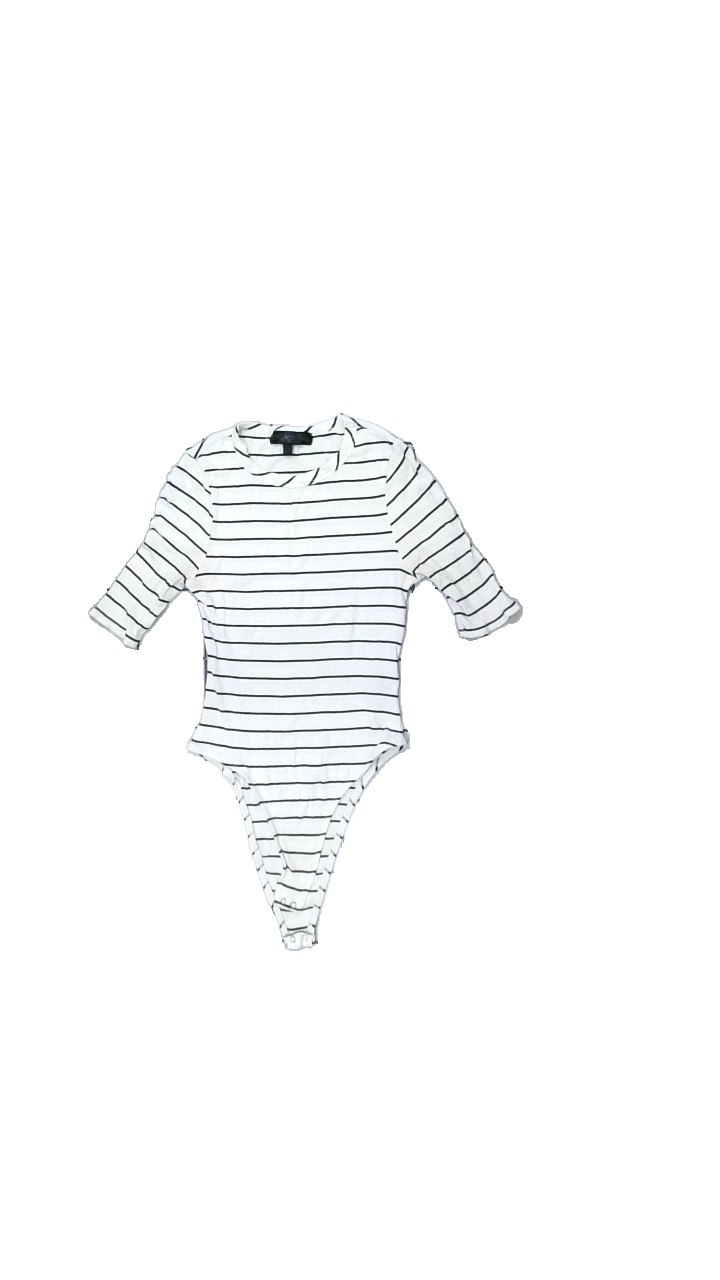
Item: Top (Ladies)
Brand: Topshop
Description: randig body
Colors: White, Black
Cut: C-collar
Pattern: Striped
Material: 78% viskos 22% nylon
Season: All
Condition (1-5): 4
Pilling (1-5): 5
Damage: smutsigt
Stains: Minor
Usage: Export
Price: <50